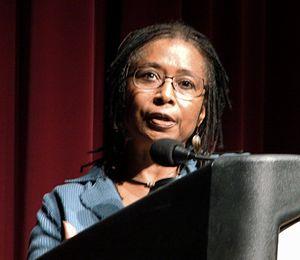
Alice Malsenior Walker, née le 9 février 1944 à Eatonton en Géorgie, est une écrivaine et une militante féministe luttant pour les droits des Noirs et antisioniste américaine. Elle est récompensée en 1983 par un prix Pullitzer pour son roman La Couleur pourpre.